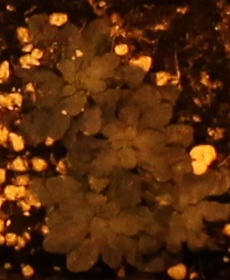
Label: Horseweed